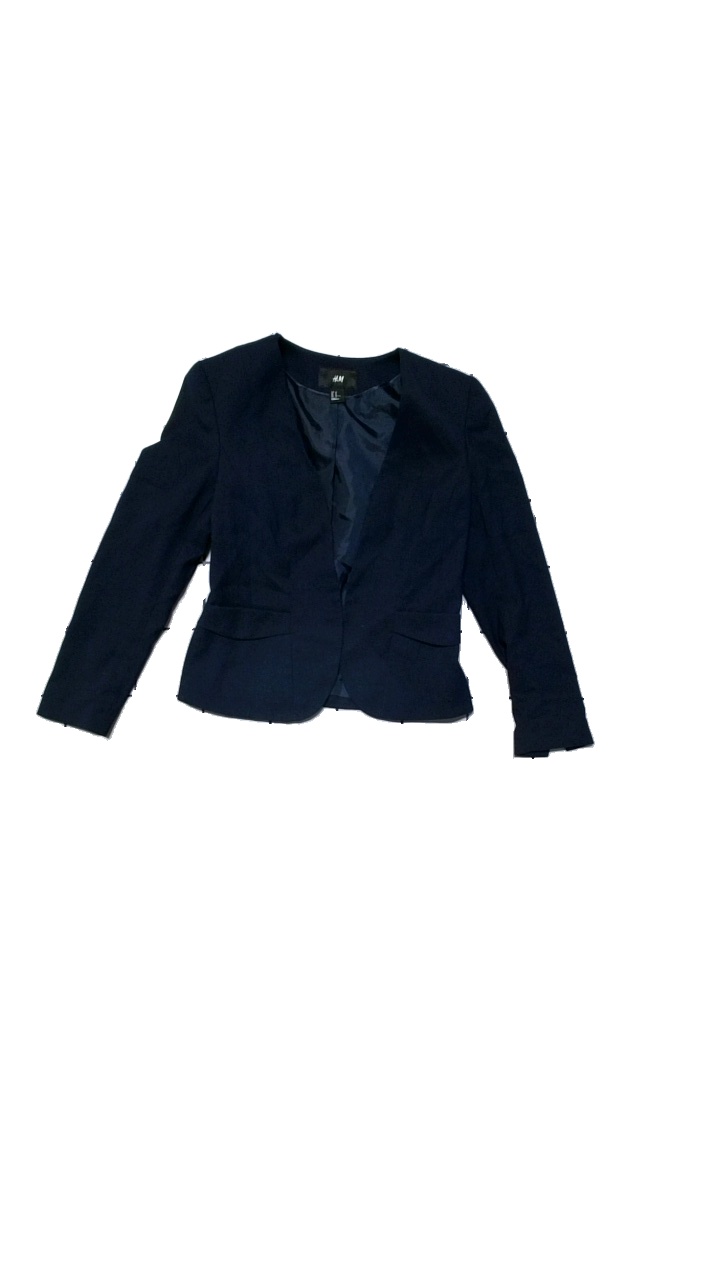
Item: Blazer (Ladies)
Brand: H&m
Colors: Blue
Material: Shell: 65% polyester, 33% viscose, 2% elastane. Lining: 100% polyester
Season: All
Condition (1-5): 4
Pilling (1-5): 5
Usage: Reuse
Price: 50-100